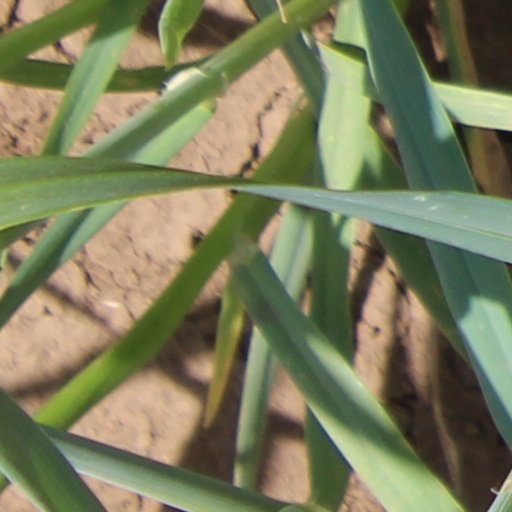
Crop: wheat